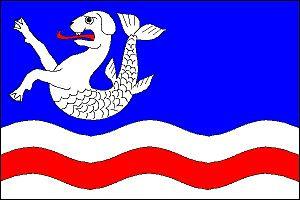
Lukavice est une commune du district de Chrudim, dans la région de Pardubice, en République tchèque. Sa population s'élevait à 870 habitants en 2017.